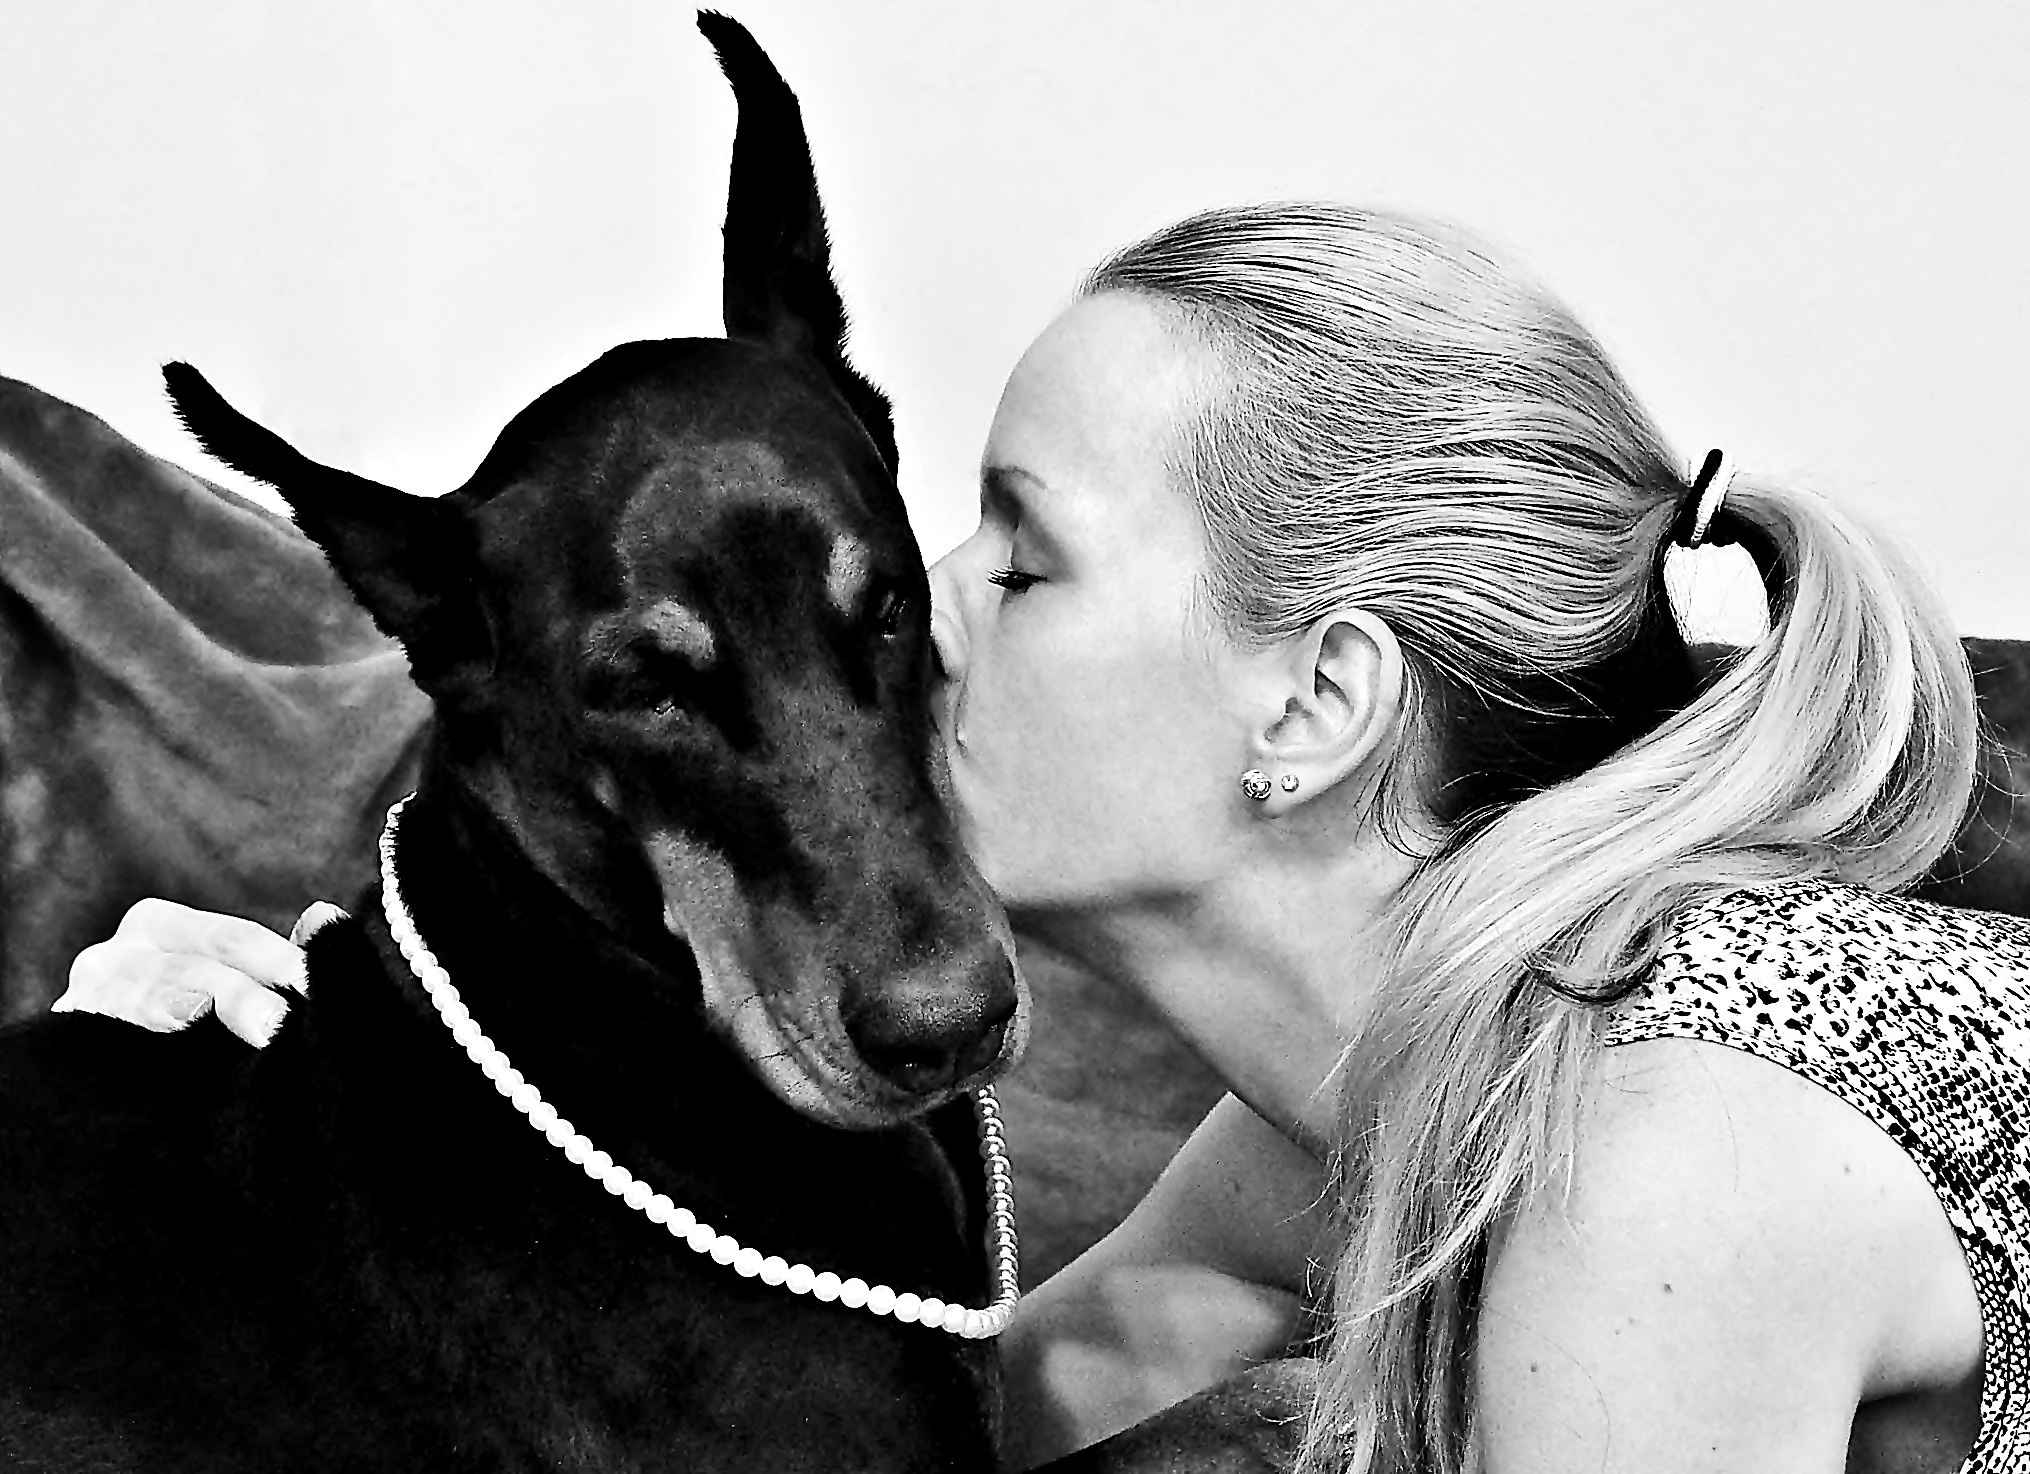
black and white, white, dog, mammal, black, monochrome, black white, hug, head, doberman, kisses, blonde woman, monochrome photography, dog like mammal